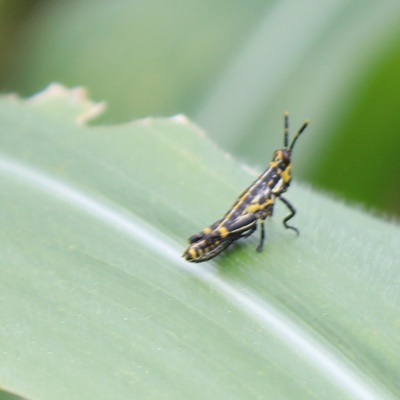
Crop: Maize
Condition: grasshoper